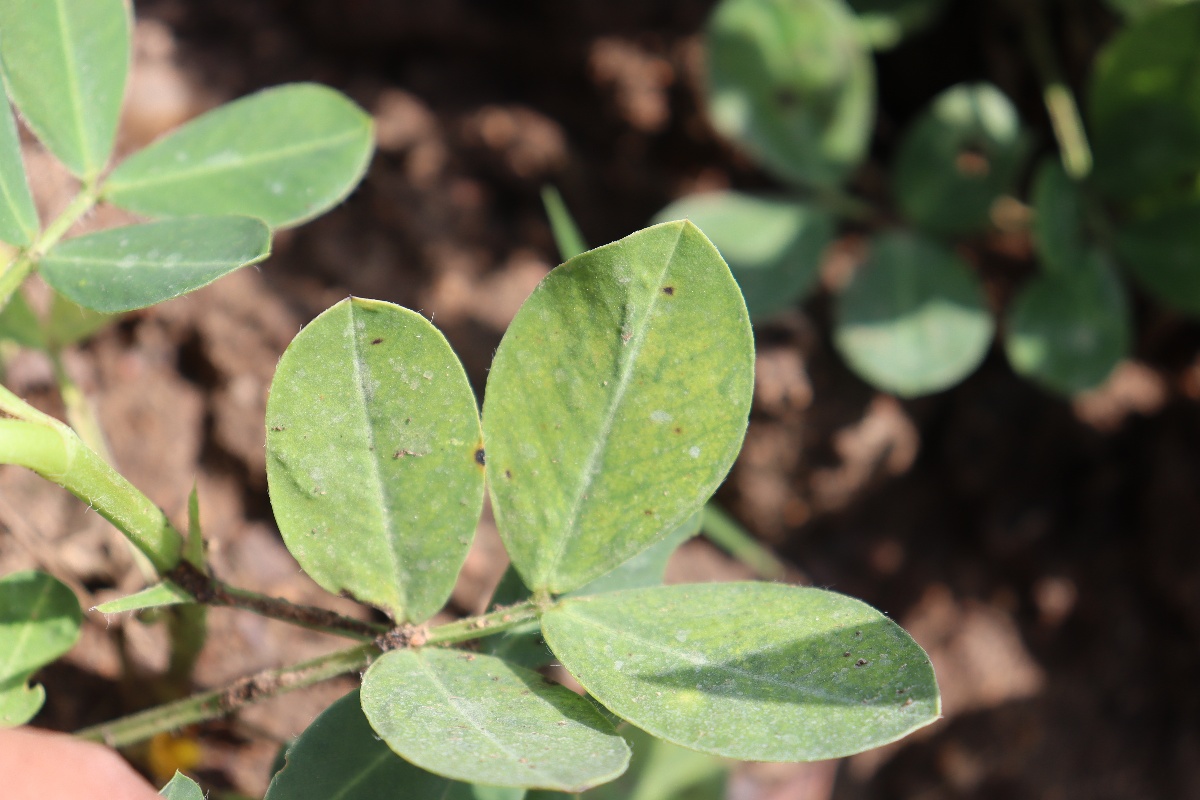
Label: early_leaf_spot